Ignacio Prado

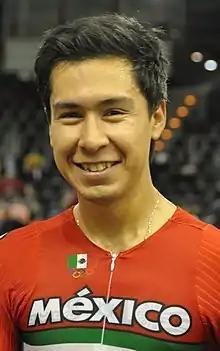
Prado in 2018

Ignacio de Jesus Prado Juárez (born 21 September 1993) is a Mexican racing cyclist, who rides for UCI Continental team . He won the silver medal in the men's scratch event at the 2016 UCI Track Cycling World Championships. He won the 2015 Pan American U23 Time Trial Championships gold medal.